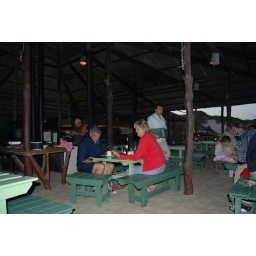
Very fun restaurant on the beach in Jeffrey's Bay - sit with your feet in the sand while eating great food